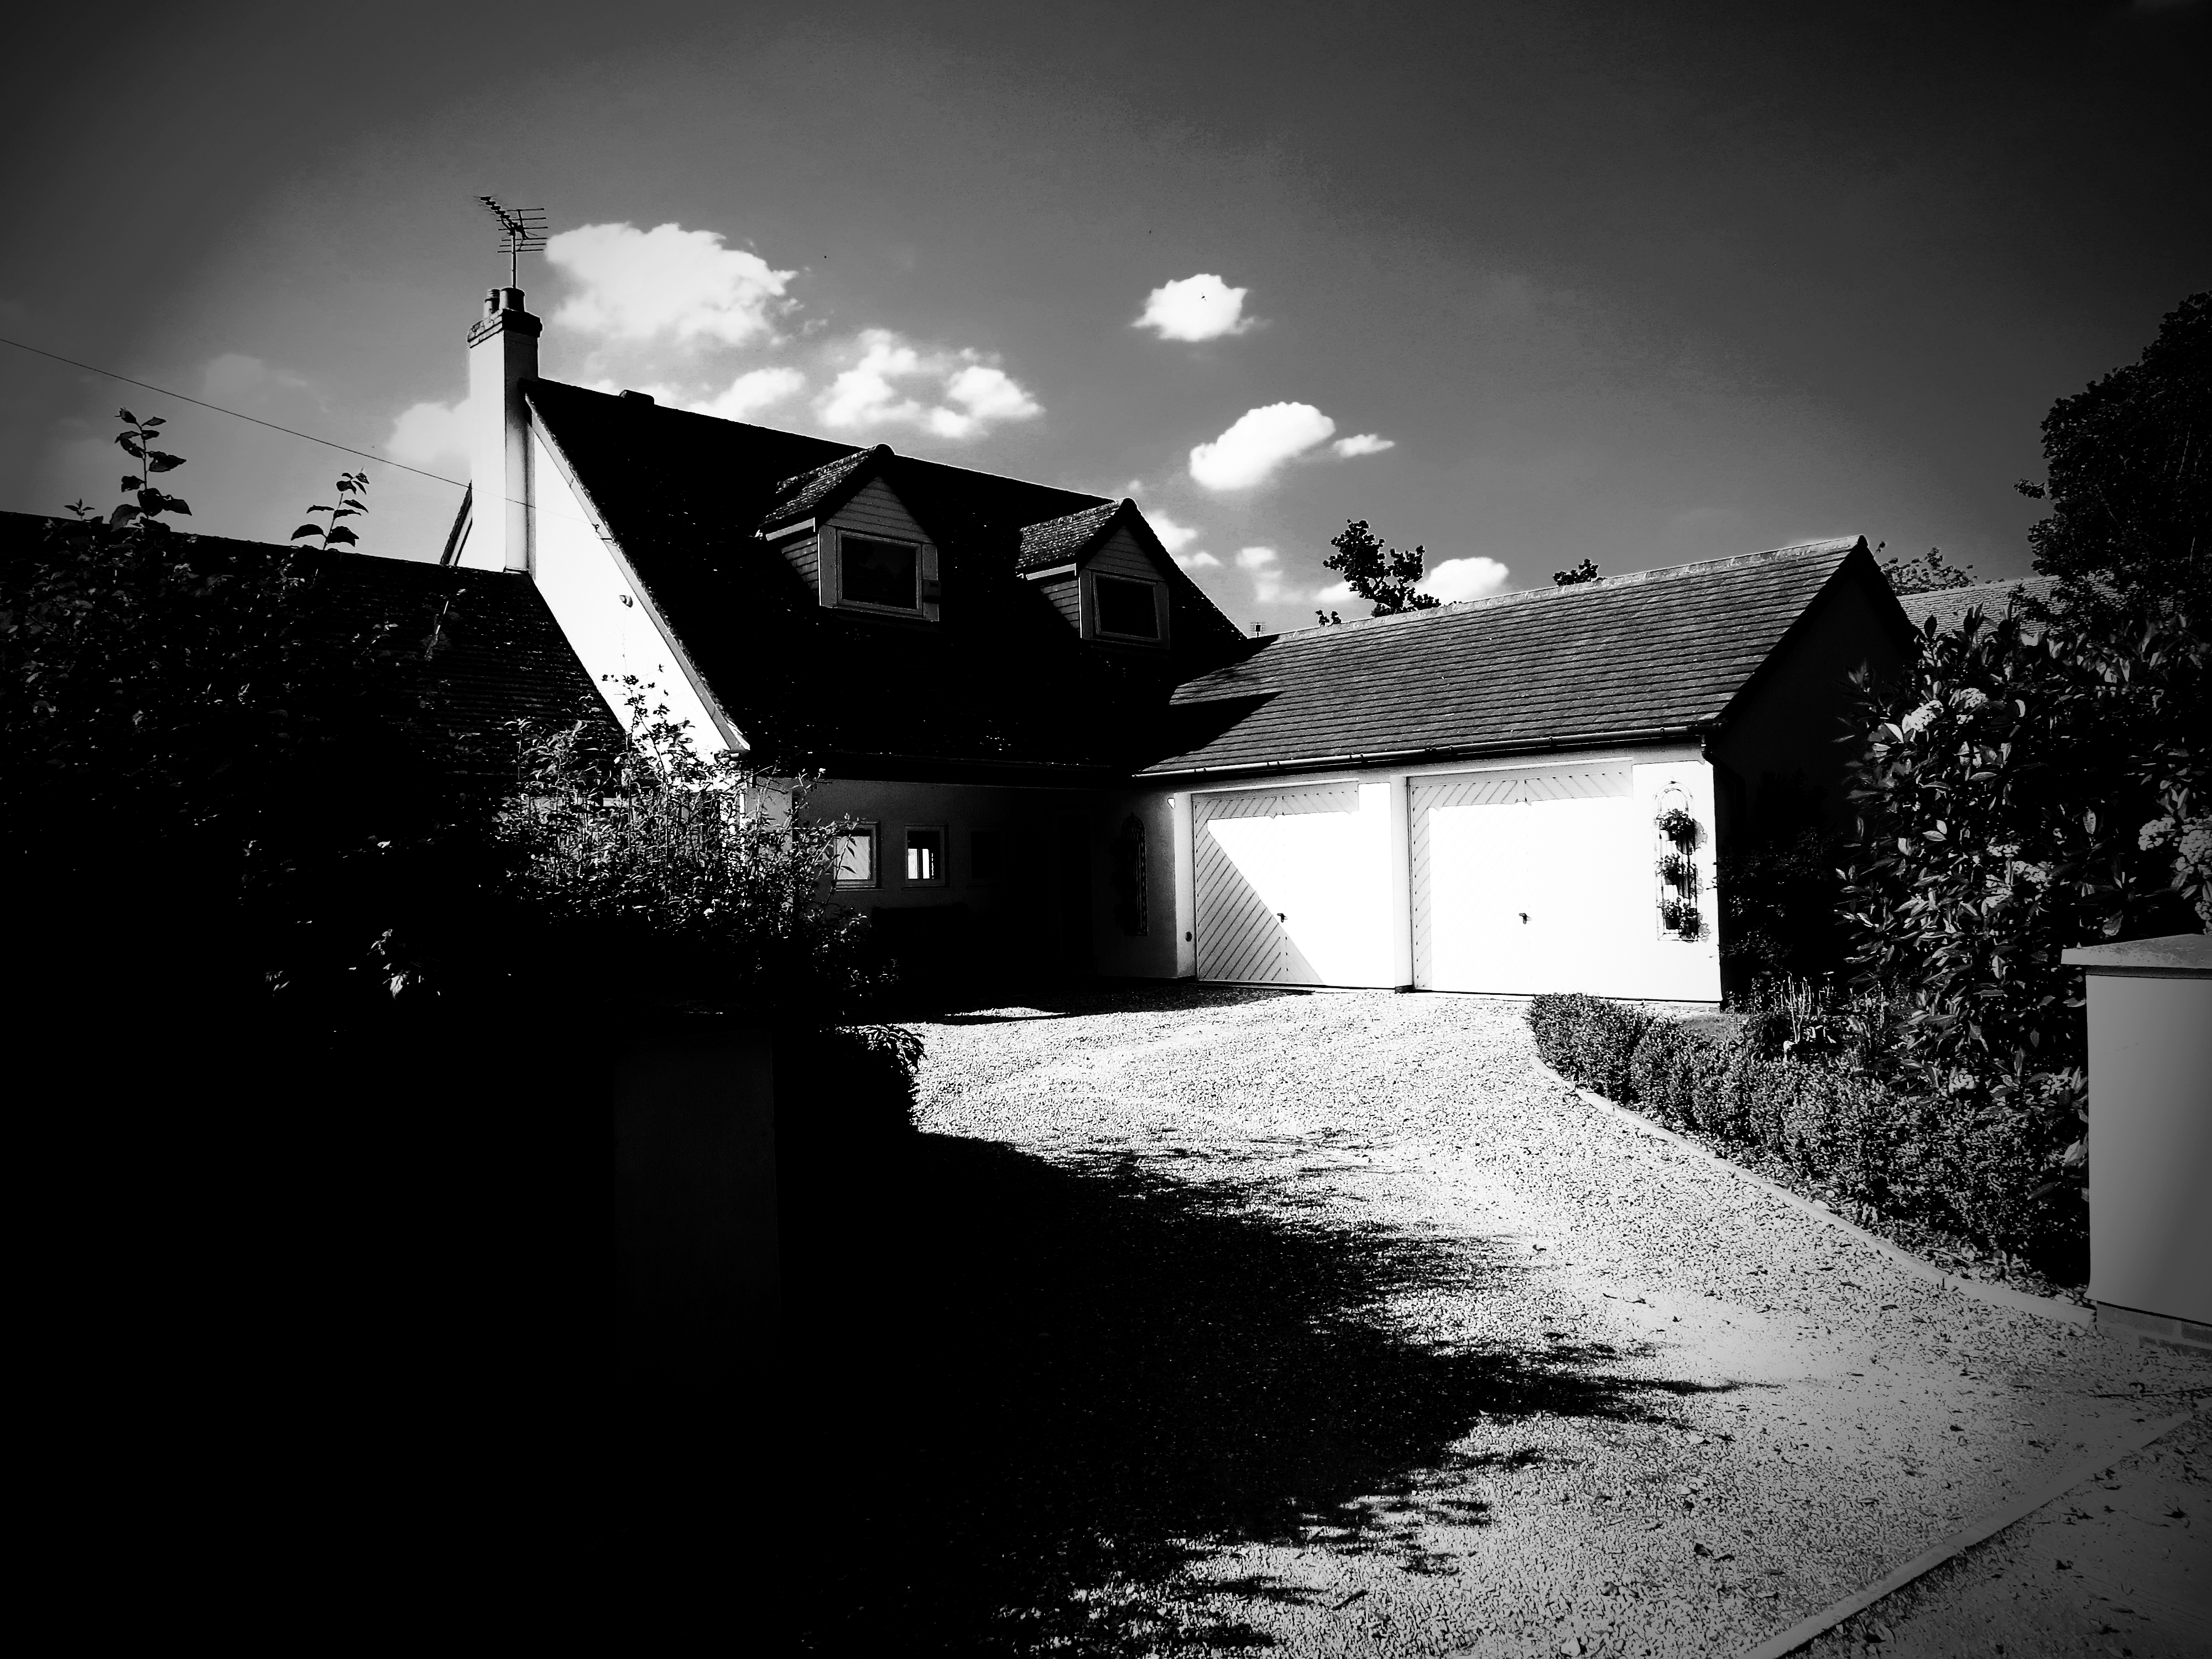
light, black and white, white, night, photography, house, sunlight, shadow, darkness, black, monochrome, uk, blackandwhite, photograph, shape, peterborough, monochrome photography, film noir